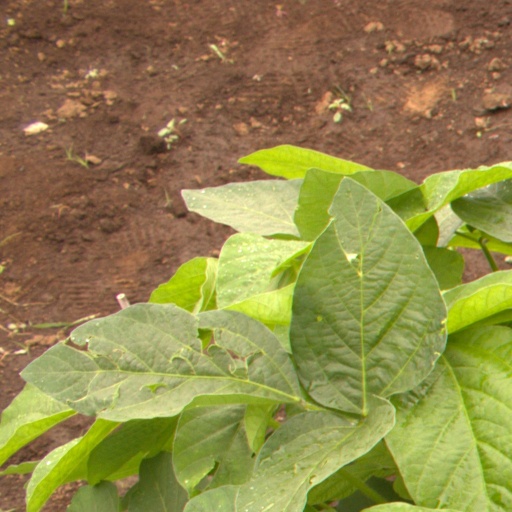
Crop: soybean